Paraguayan cuisine

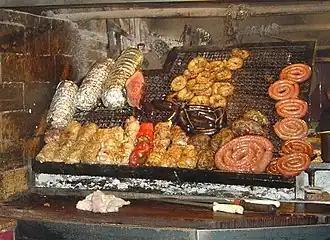
Asado with "huaraches" (offal) and sausages.

Paraguayan cuisine is the set of dishes and culinary techniques of Paraguay. It has a marked influence of the Guaraní people combined with the Spanish cuisine and other marked influences coming from the immigration received by bordering countries such as Italian cuisine and German cuisine. The city of Asunción is the epicenter of the distinctive gastronomy that extends in current Paraguay and its areas of influence, which is the reason why is considered the mother of the gastronomy of the Río de la Plata. It is worth clarifying that in the Paraguayan society, the exchange of knowledge between mestizos, creoles and cario-guaraní people occurred before the Jesuit missions.